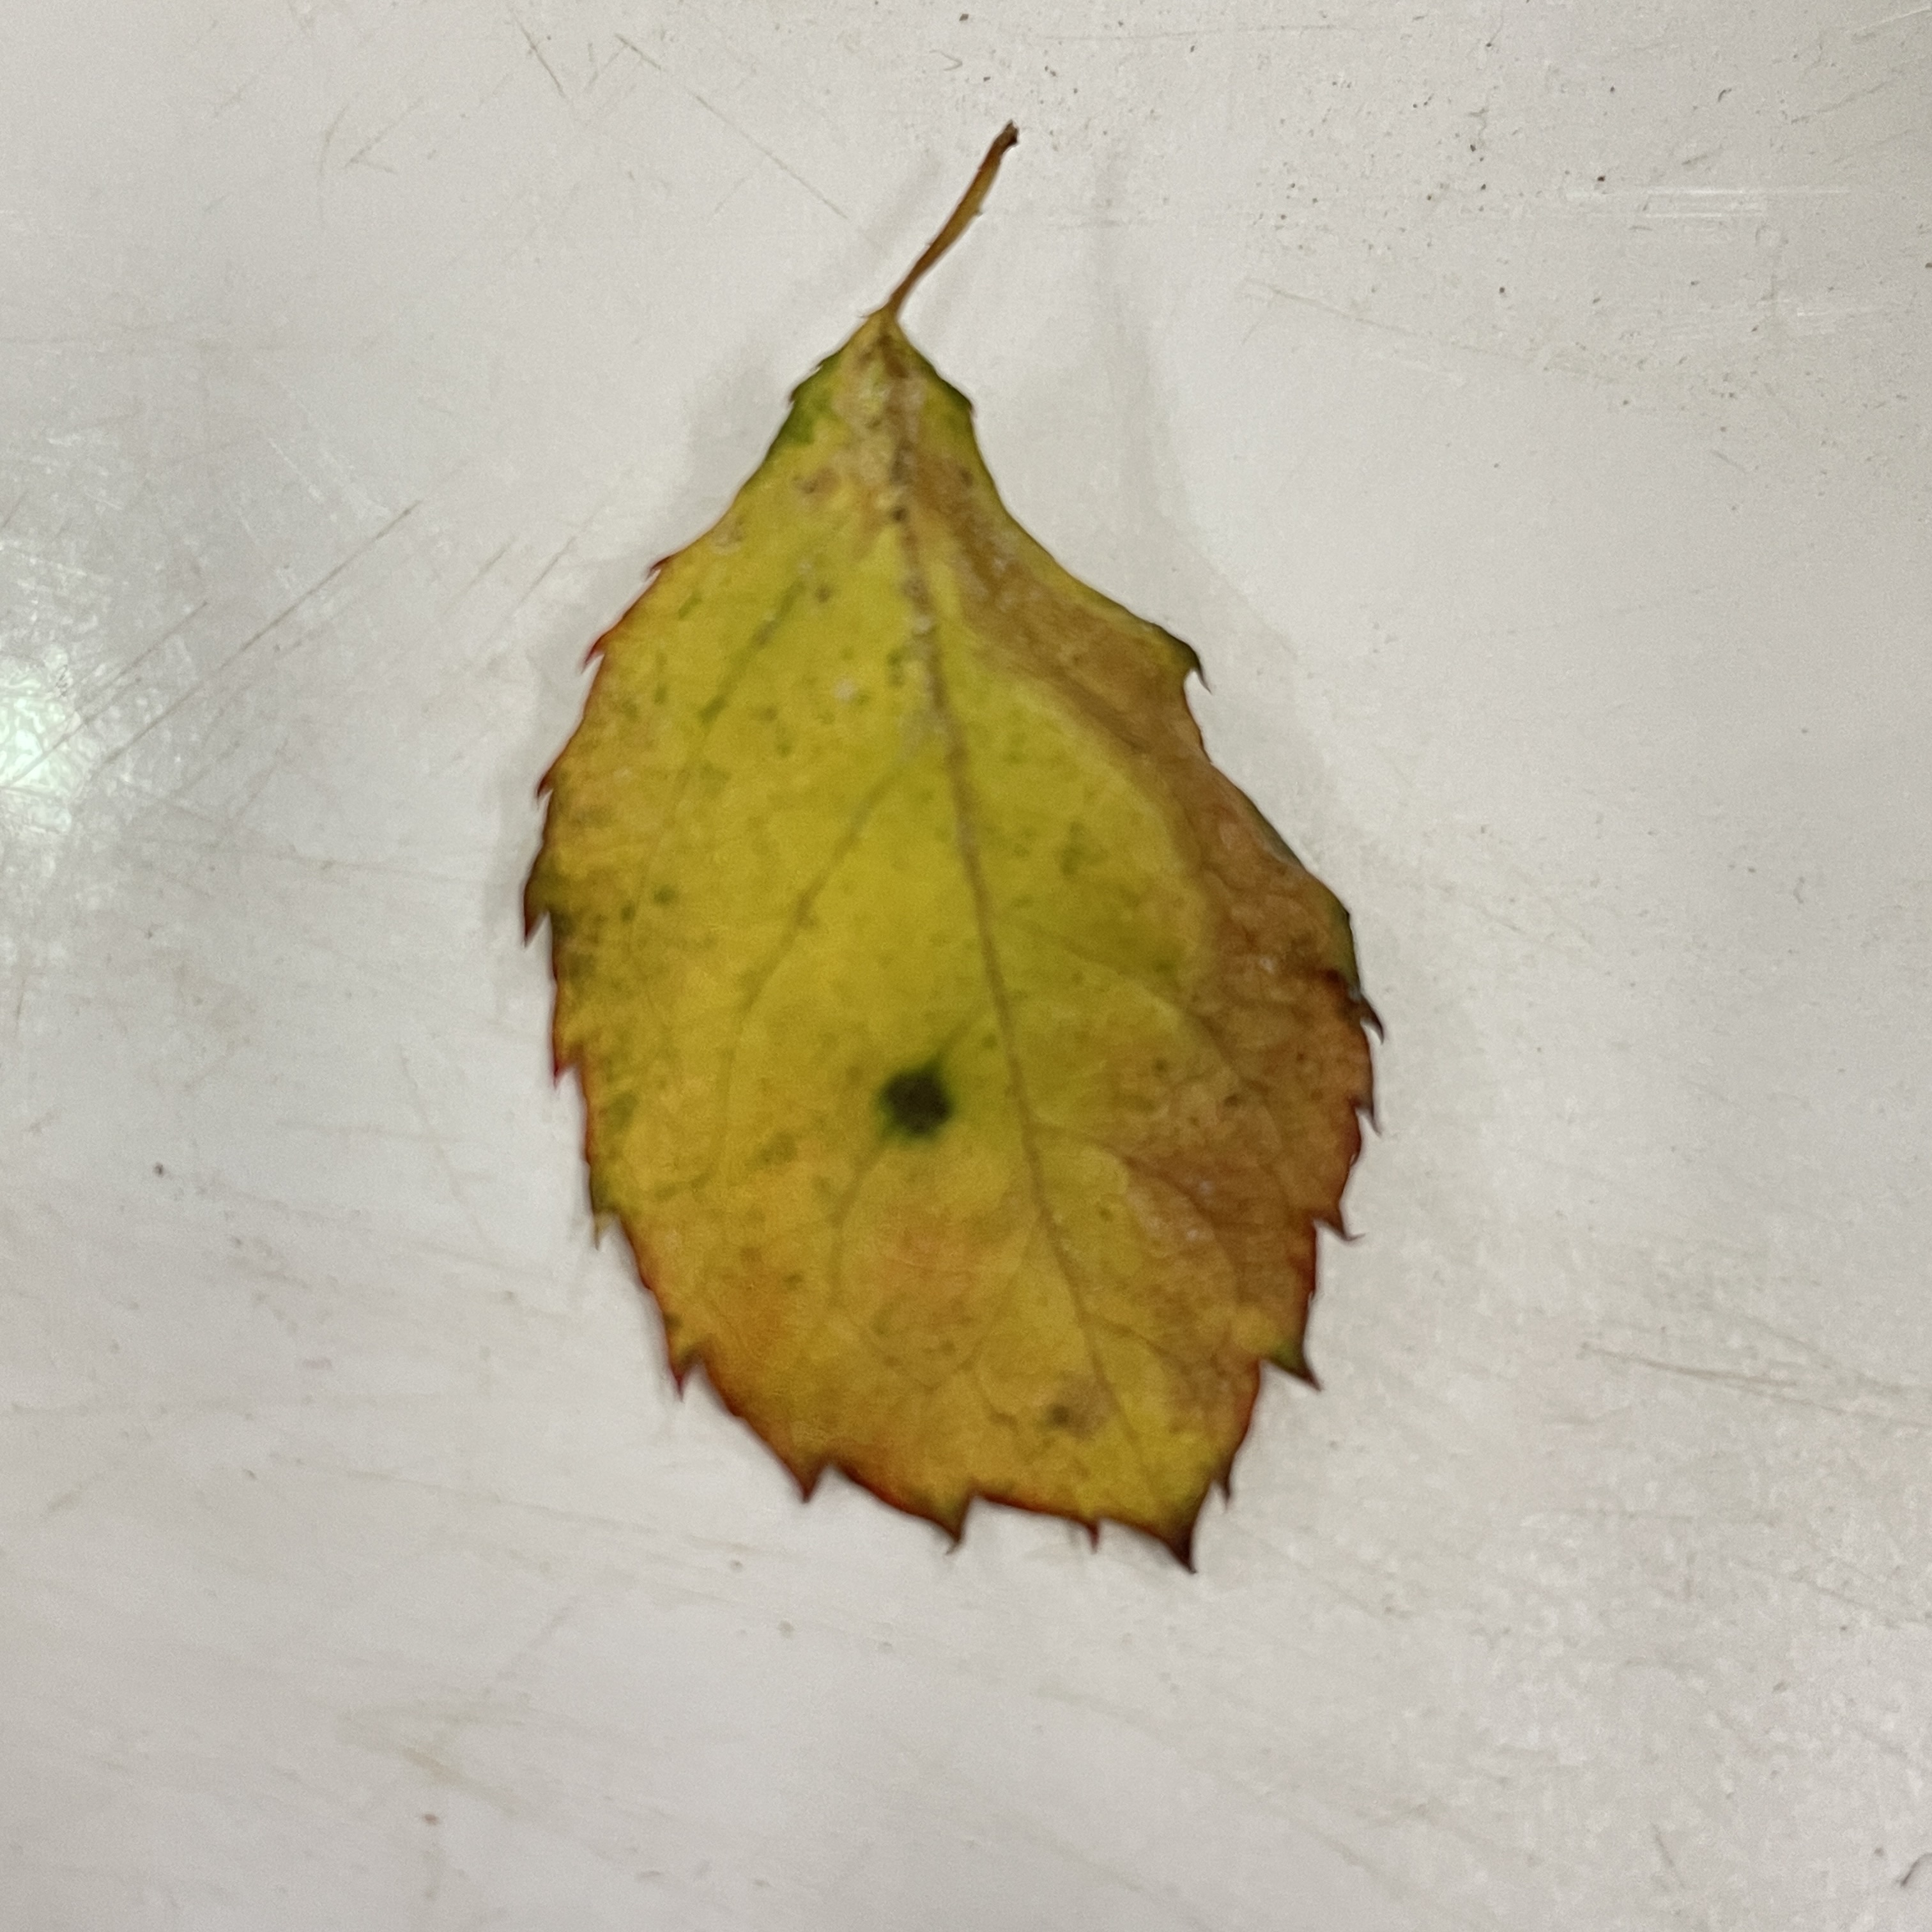
Label: Black Spot